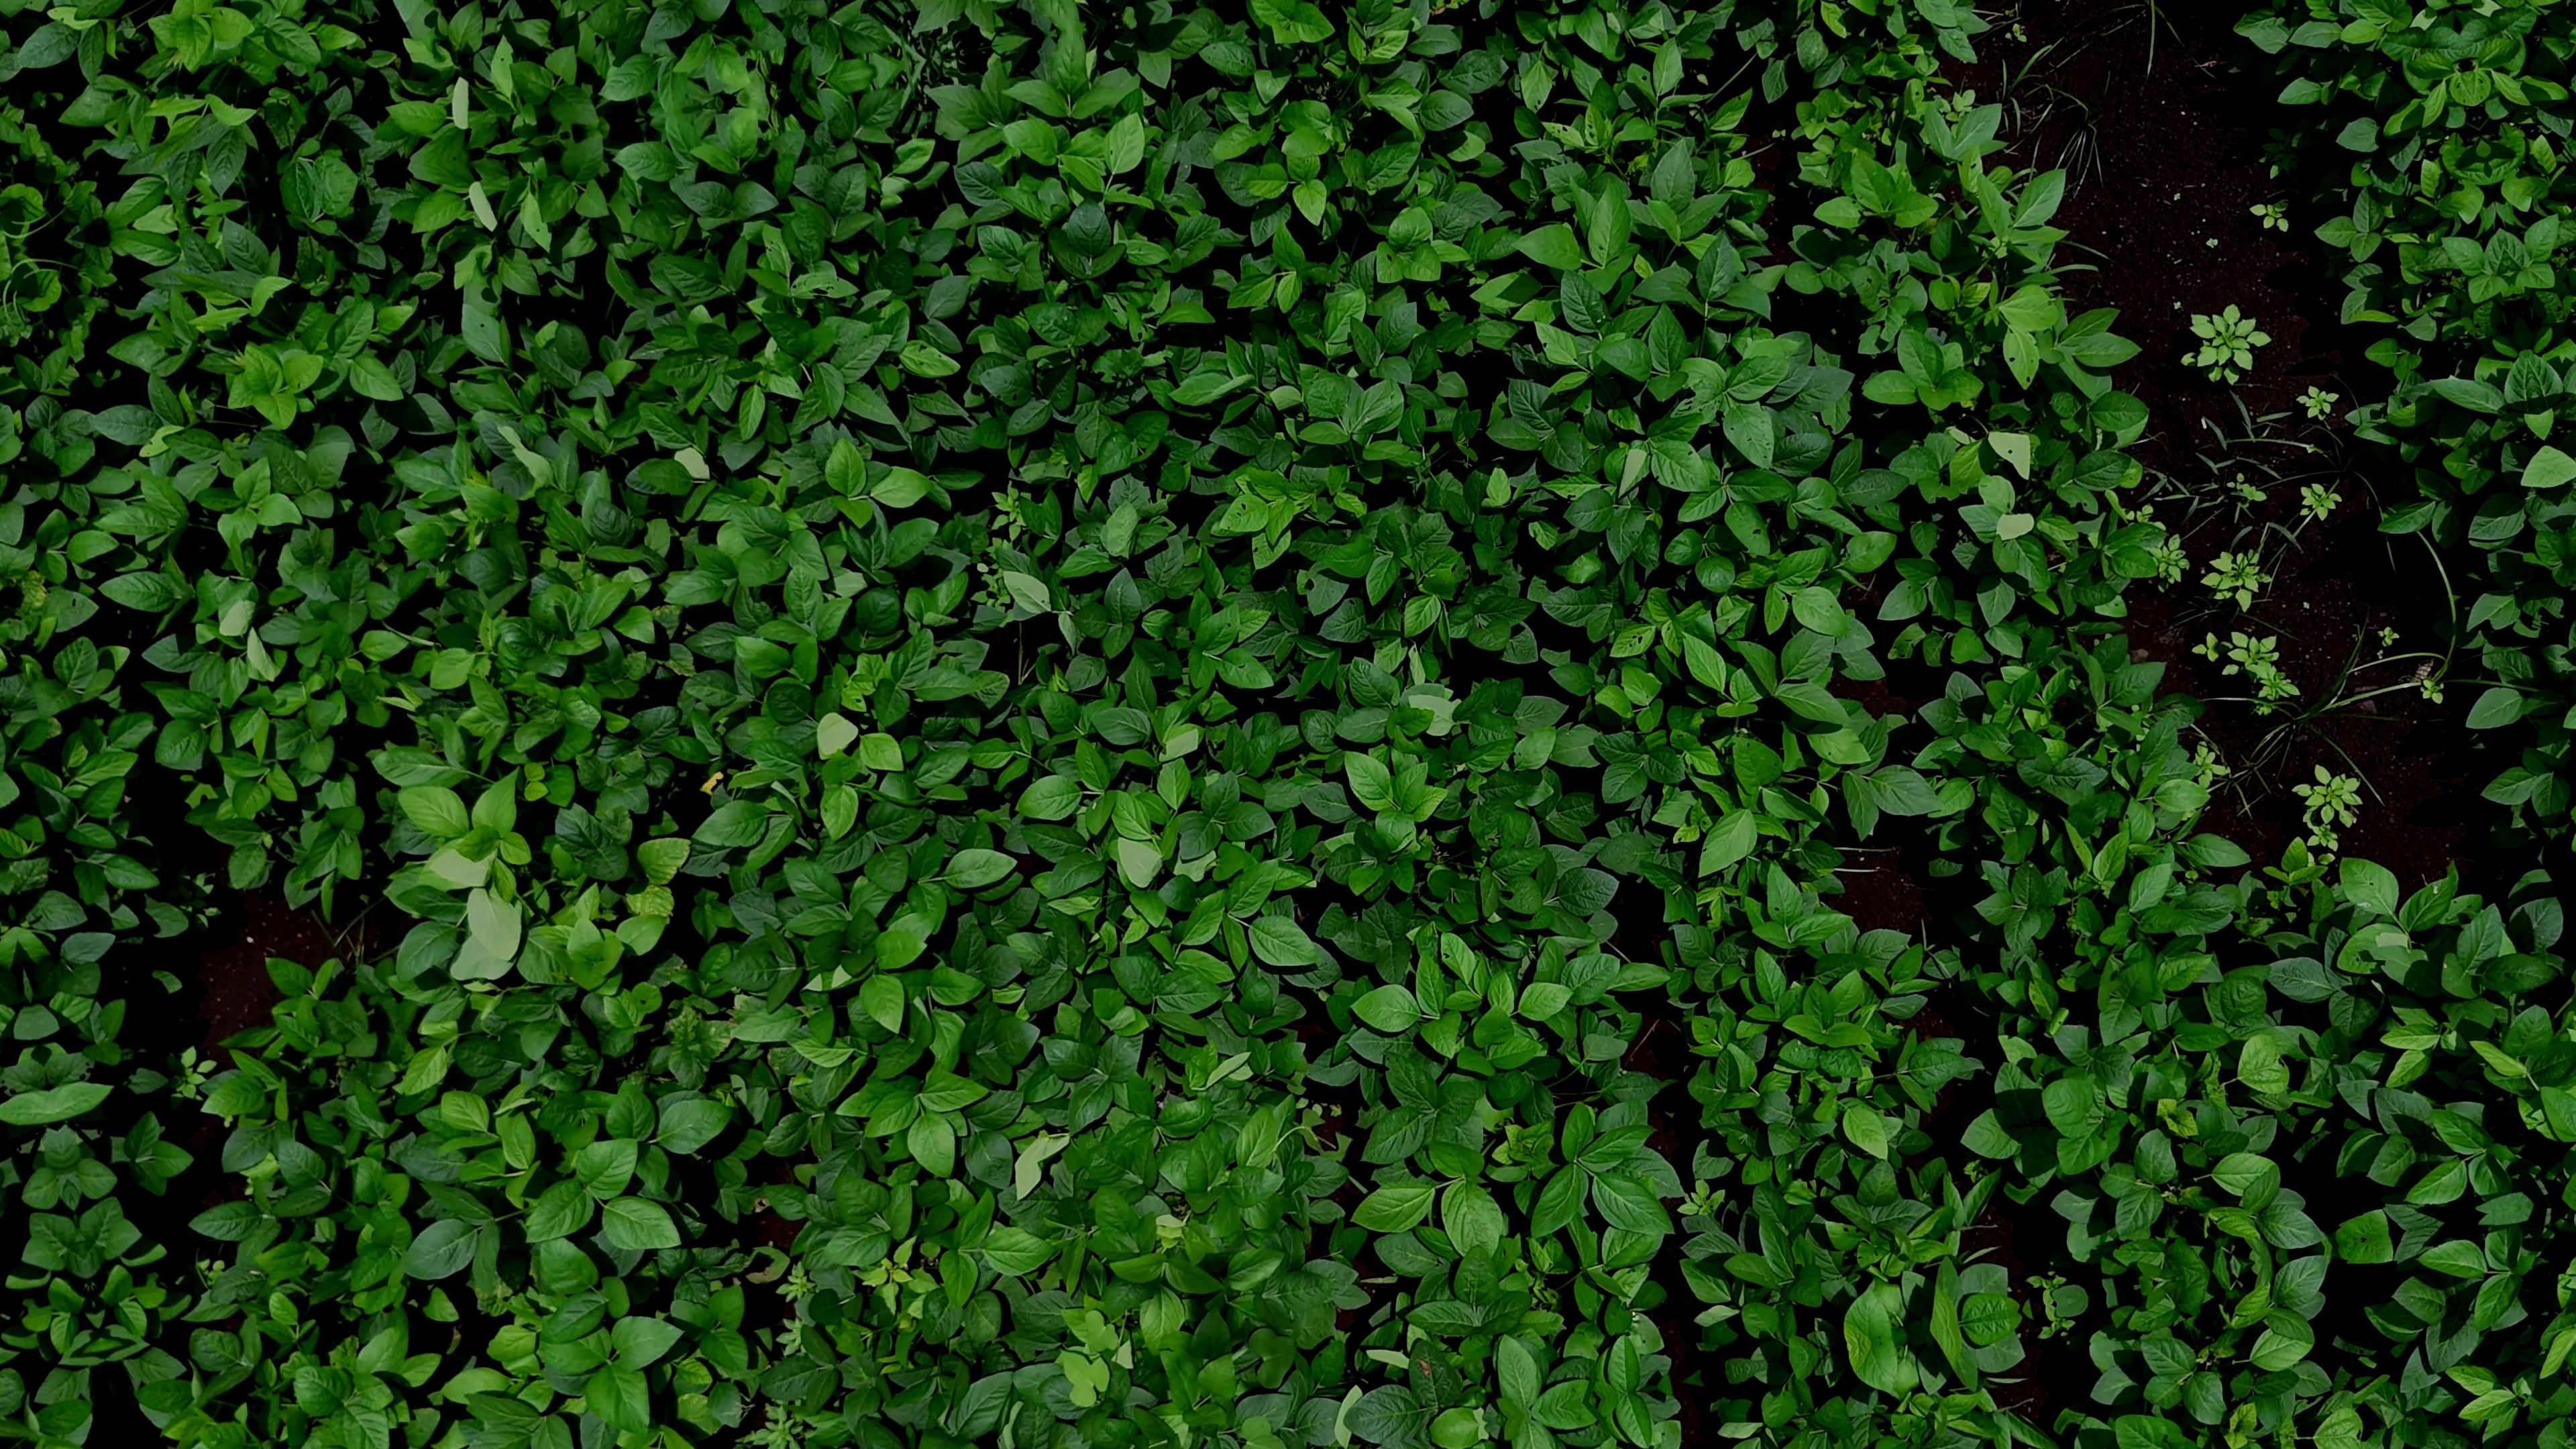
Label: Healthy